Katrineholm

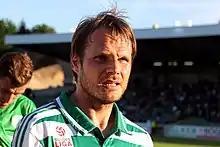
Markus Heikkinen, former Finnish footballer

Katrineholm used to have a strong industrial sector, with several multinational corporations such as Ericsson and Scania contributing to its economy, but in the 1990s some of these companies reduced their workforce in Katrineholm. Today, many residents work elsewhere, particularly in Stockholm, as the train connection between Katrineholm and other major cities is fast and comfortable.